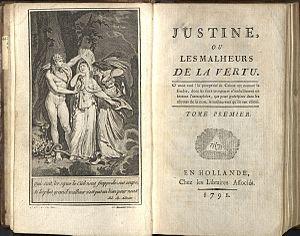
4 décembre : The Observer parait au Royaume-Uni.
Les Enfers de la Bibliothèque nationale sont, en France, des enfers, remontant au XIXᵉ siècle, ayant perduré dans au moins deux départements de la Bibliothèque nationale : l'enfer du département des Estampes et l'enfer de la Réserve du département des Imprimés, sans oublier la « réserve spéciale » de l'Arsenal.
Donatien Alphonse François de Sade, né le 2 juin 1740 à Paris et mort le 2 décembre 1814 à Saint-Maurice, est un homme de lettres, romancier, philosophe et homme politique français, longtemps voué à l'anathème en raison de la part accordée dans son œuvre à l'érotisme et à la pornographie, associés à des actes de violence et de cruauté. L'expression d'un athéisme anticlérical virulent est l'un des thèmes les plus récurrents de ses écrits et la cause de leurs mises à l'index.
Justine ou les Malheurs de la vertu est le premier ouvrage du marquis de Sade publié de son vivant, en 1791, un an après avoir été rendu à la liberté par la Révolution et l’abolition des lettres de cachet. C’est aussi la deuxième version de cette œuvre emblématique, sans cesse récrite, qui a accompagné Sade tout au long de sa vie.